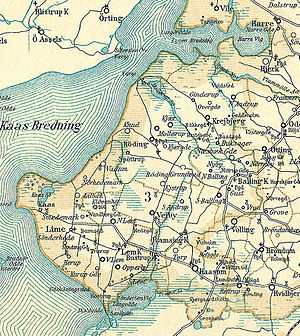
Rødding Herred
Rødding Herred omkring 1900
Kort over Rødding Herred i den nordvestlige del af Viborg Amt
Rødding Herred ligger i den sydvestlige del af Salling, i det gamle Viborg Amt.